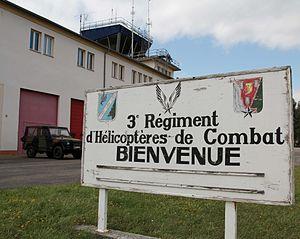
Tour de contrôle Etain-Rouvres, base du 3e RHC
Le 3ᵉ régiment d'hélicoptères de combat de l'ALAT a été créé le 1ᵉʳ août 1977. Sa devise est « Semper ad alta », Toujours plus haut.
La base d'Étain-Rouvres « lieutenant Étienne Mantoux » est une base militaire de l'Armée de terre française située près de la ville d’Étain dans le département de la Meuse.